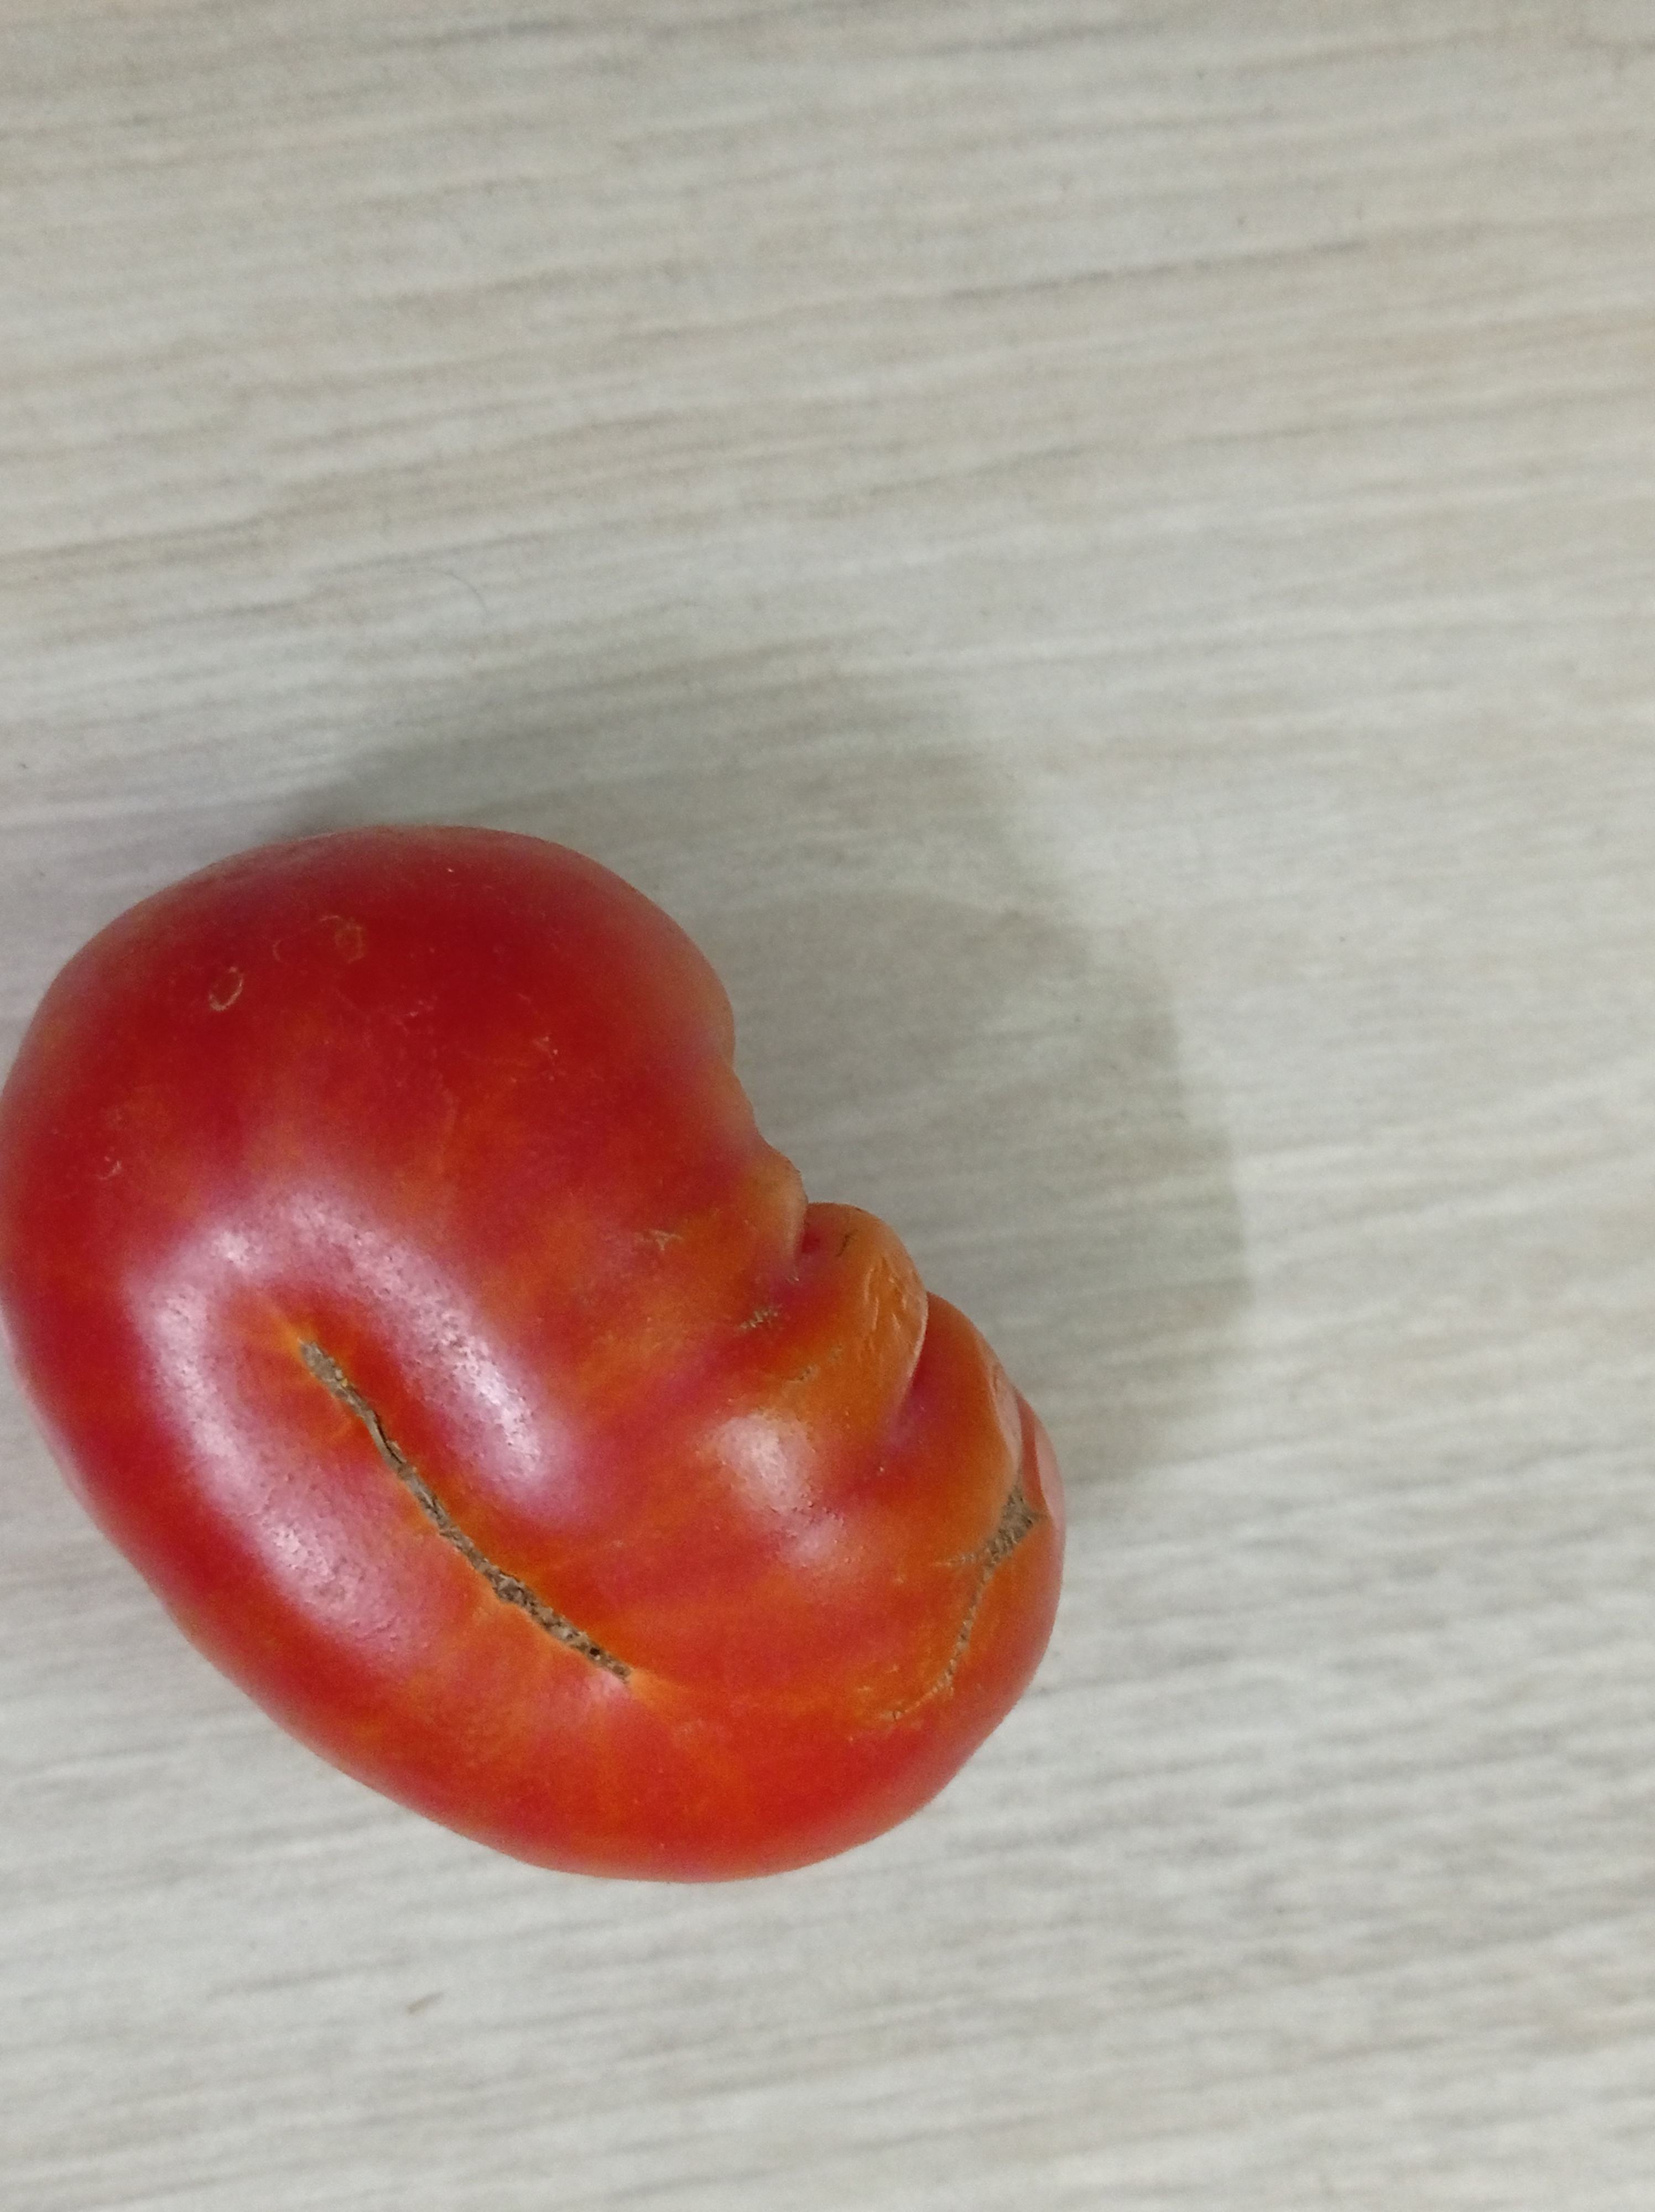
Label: Fresh